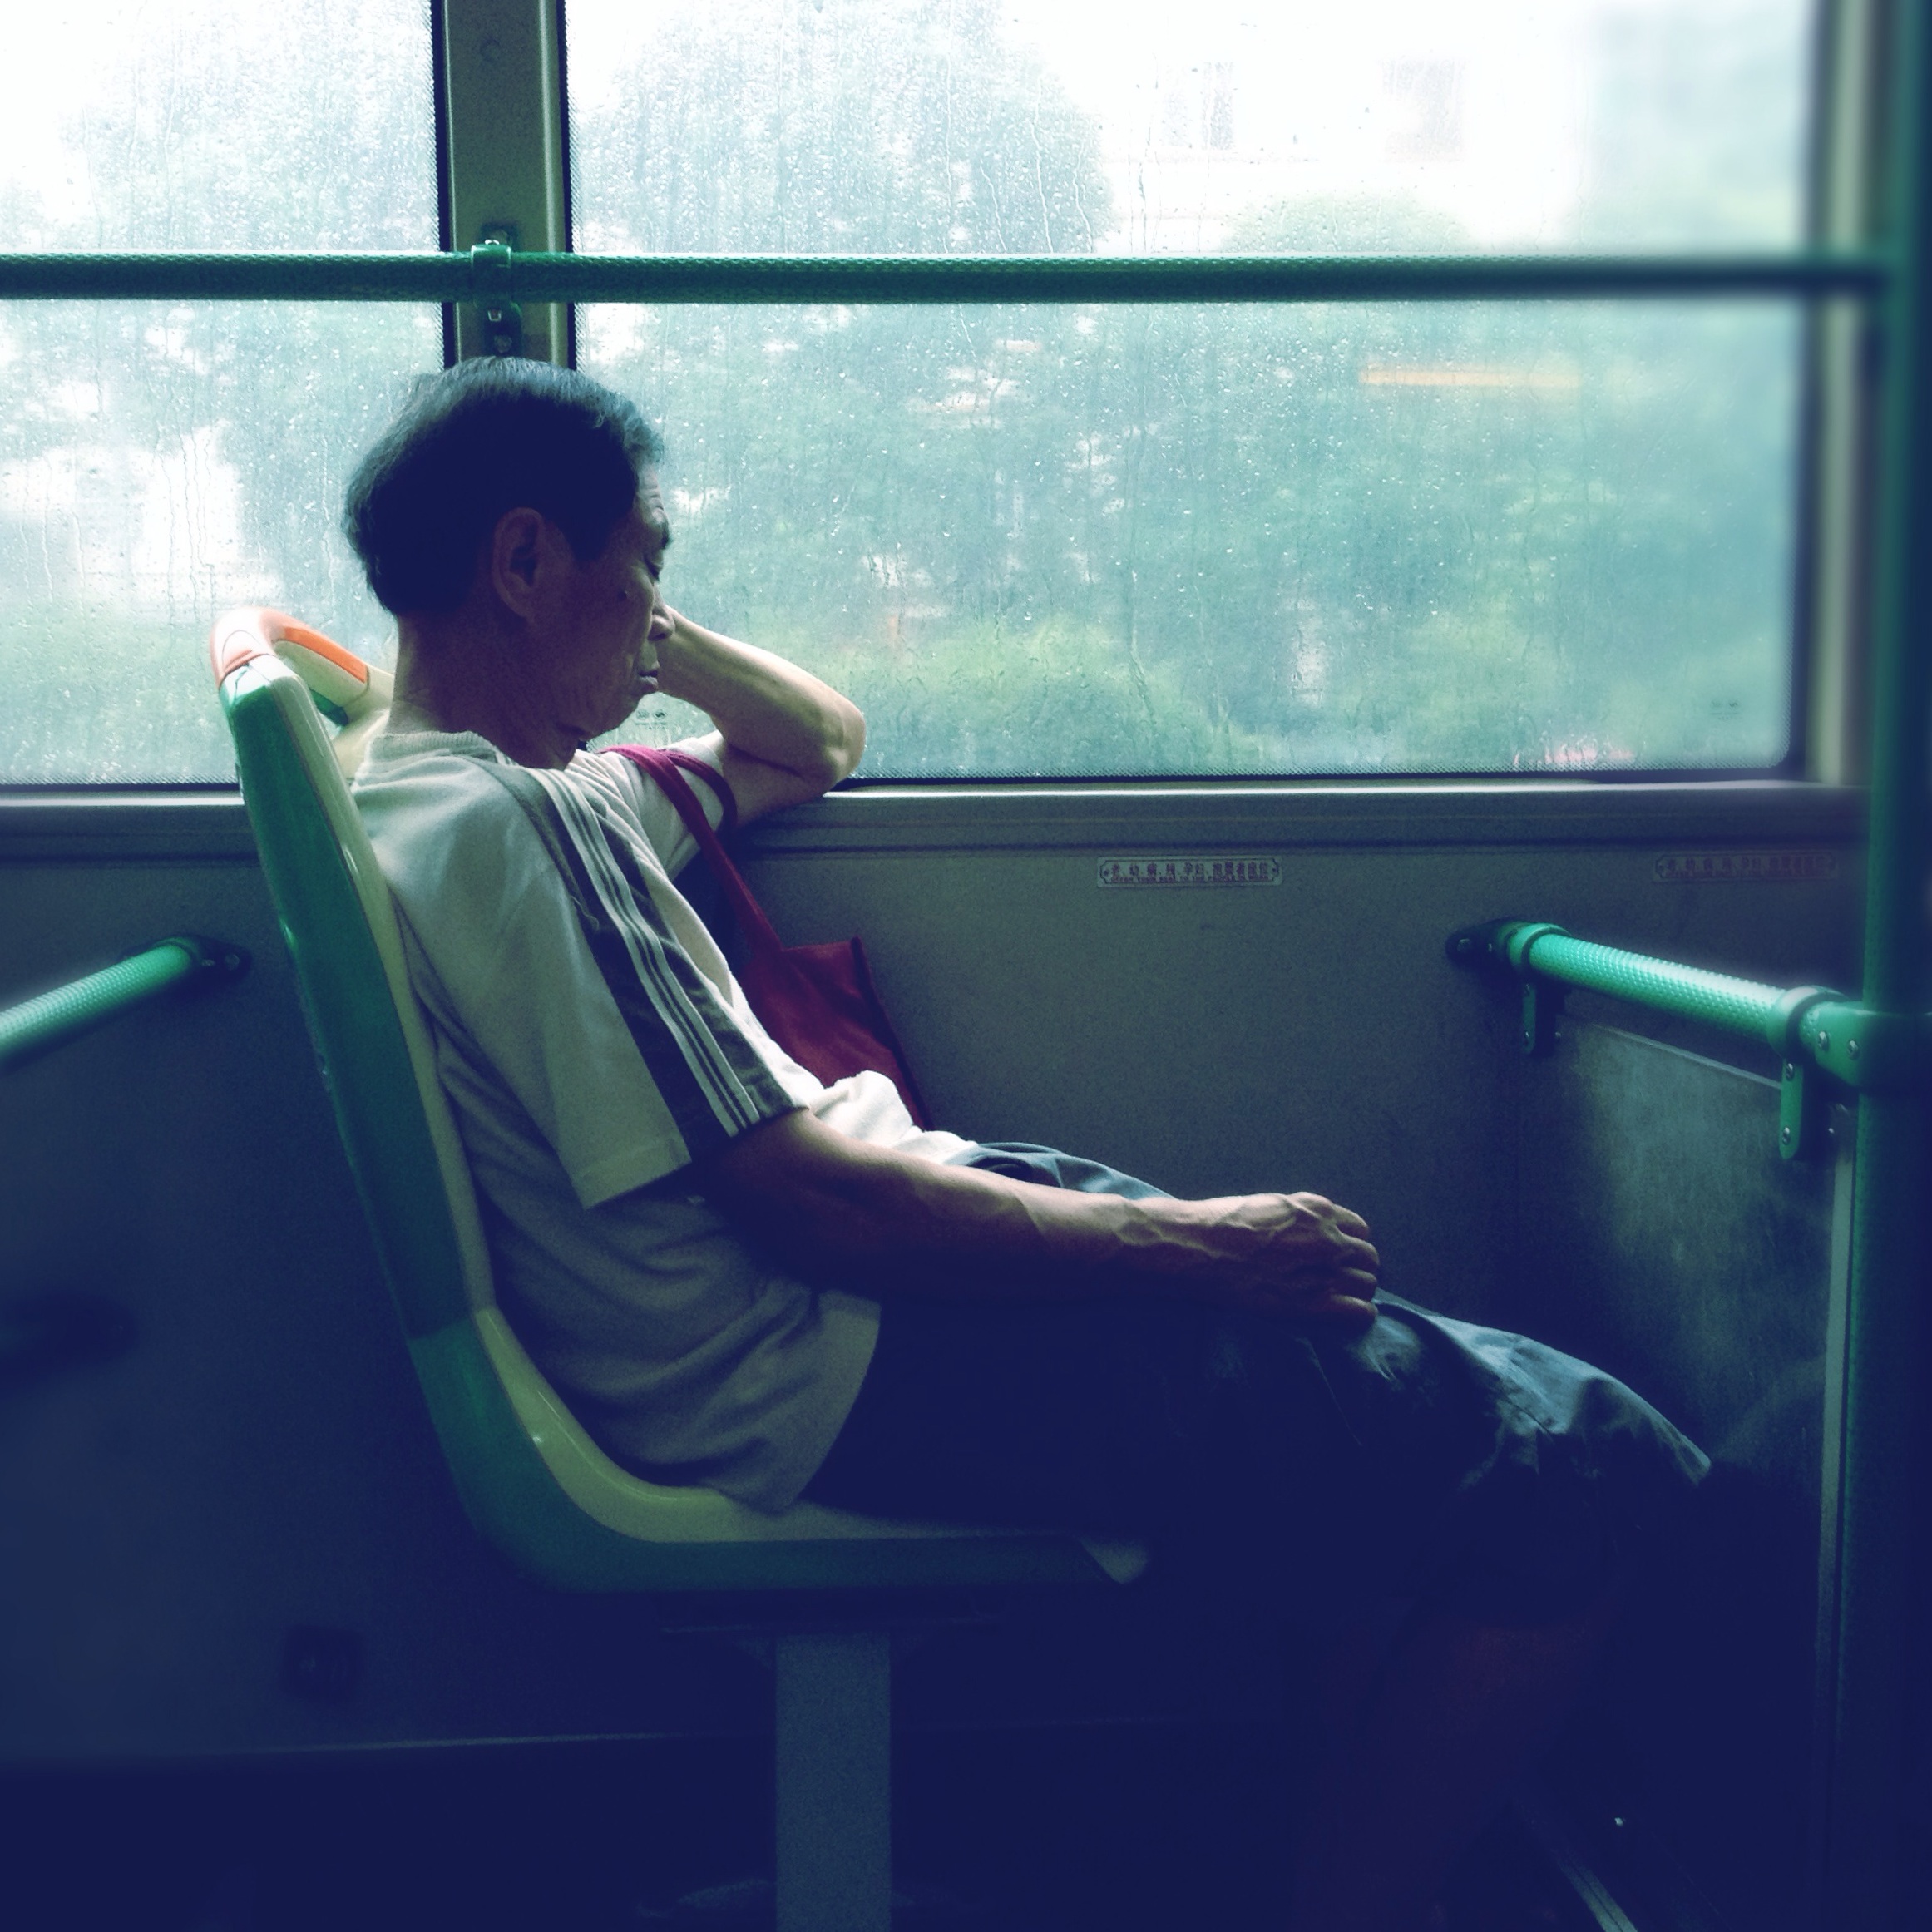
window, glass, driving, windshield, sitting, blue, snapshot, hipstamatic, americanalens, blankofreedom13film